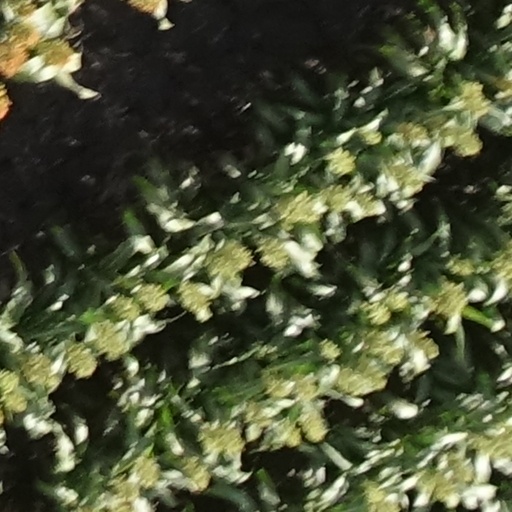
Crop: sorghum